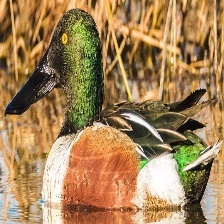
Species: NORTHERN SHOVELER
Scientific name: SPATULA CLYPEATA
ImageNet parent category: drake